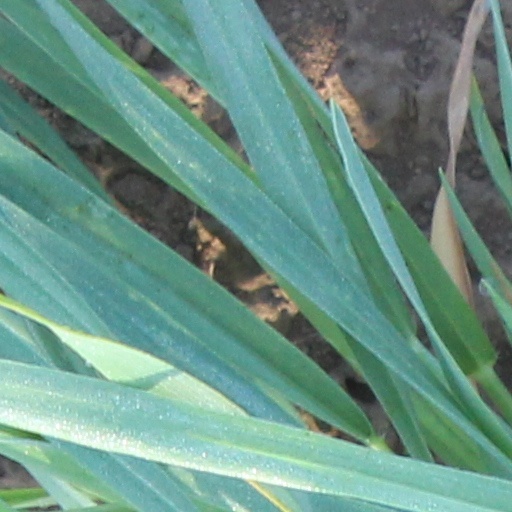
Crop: wheat